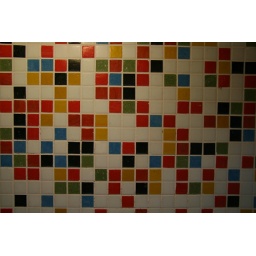
glass mosiac tile backsplash in my kitchen